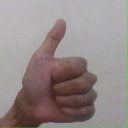
अक्षर: थ